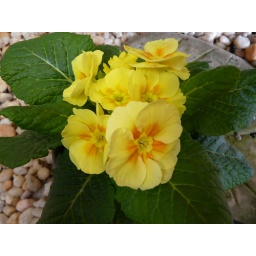
this plant won me over with its two inch fragrant flowers